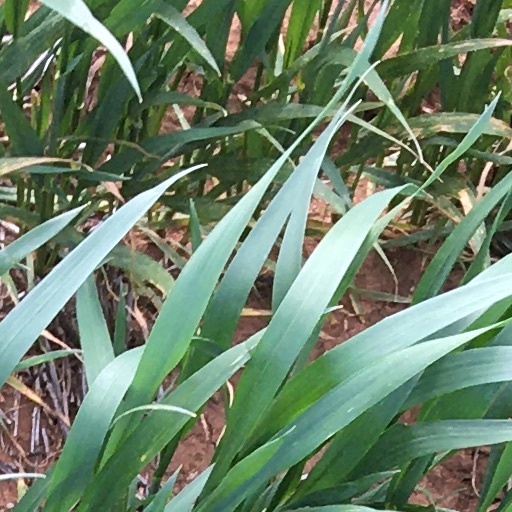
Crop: wheat